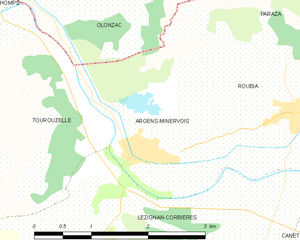
Carte des communes françaises: Argens-Minervois